Michael Lacey (editor)

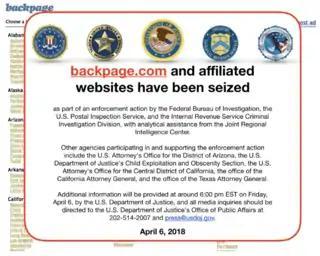
Screenshot of Backpage.com following the seizure of the company by the FBI

In October 2016, then-California AG Kamala Harris had Lacey, Larkin and Ferrer arrested on pimping charges. Harris was running for U.S. Senate at the time. The pimping charges were twice thrown out based on the First Amendment, Section 230 and the AG's lack of jurisdiction, which Harris was aware of when her office filed the charges.